Pawo Tsuglag Threngwa

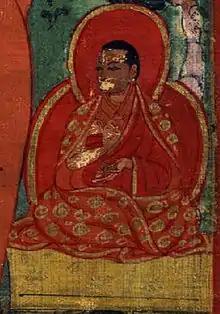

Pawo Tsuglag Threngwa (1504–1566), the second Nenang Pawo, was a Tibetan historian of the Karma Kagyu. He was a disciple of Mikyö Dorje, 8th Karmapa Lama. He was the author of the famous "mkhas pa'i dga' ston", "A Scholar's Feast", addressing history of Buddhism in India and its spread in Tibet, as well as the history of Tibet.